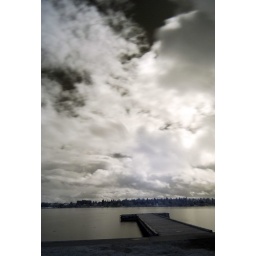
A little blue sky showed its face today while I was at Greenlake. Love how it looks in infrared.